53rd Battalion (Australia)

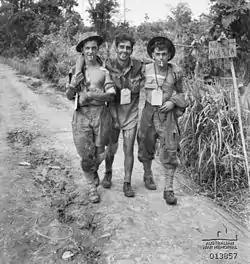
55th/53rd Battalion wounded, Sanananda, December 1942

Meanwhile, the rest of the battalion moved up to link up with 'B' and 'C' Companies. Upon arrival, they took up a position around Isurava, defending a parallel track to the main one, which bypassed the main Australian position. As the Japanese probed the 53rd's position, confusion amongst the Australians reigned as the Japanese managed to infiltrate their perimeter and achieve a break-in. A number of the battalion's senior officers were killed in the attack, including their commanding officer, Lieutenant Colonel Kenneth Ward. As a result of this loss, communications between the companies broke down, rendering co-ordinated action impossible and 53rd began to fall back. This came at the worst possible moment for the Australians, as it left a gap in their defences along the Kokoda Track, leaving the way open for the Japanese to march straight through to Alola. The Japanese failed to exploit it, before the 2/16th Battalion was brought up to plug the gap, and as a result a possible disaster was averted. Nevertheless, a certain amount of stigma was attached to the battalion's performance, and they were later described as "the mob".